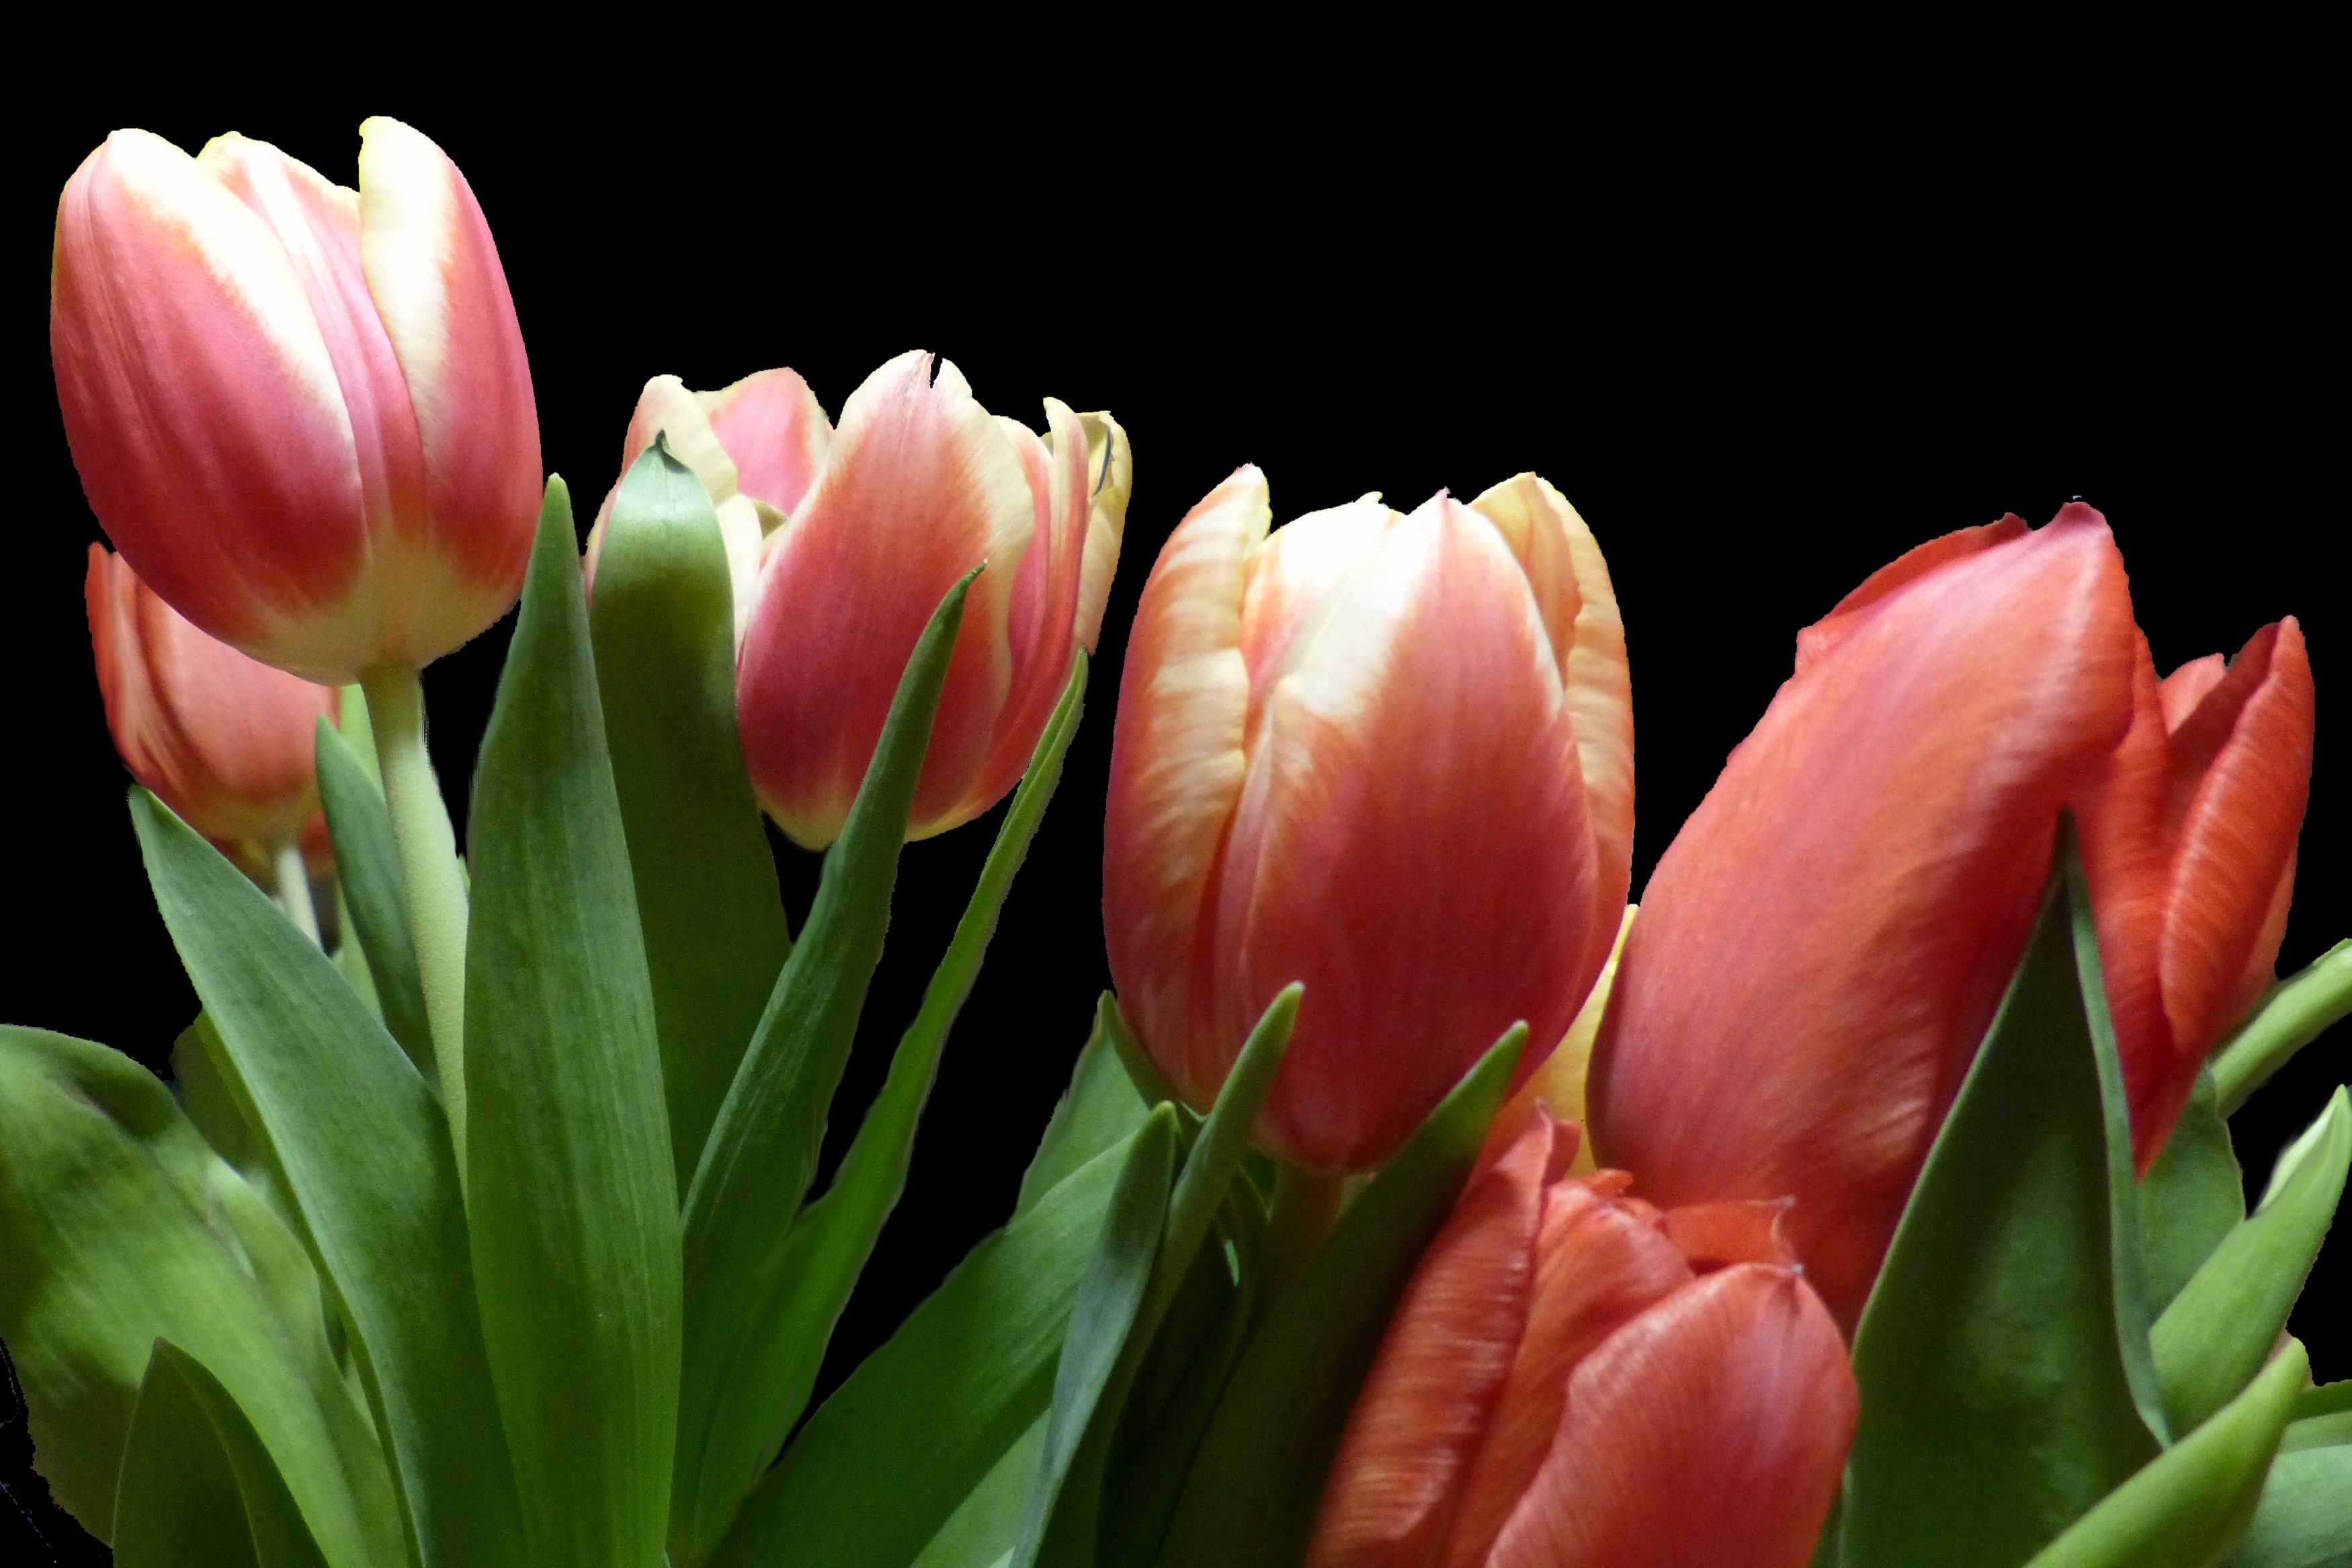
nature, plant, flower, petal, bloom, tulip, spring, flora, flowers, tulips, macro photography, flowering plant, lily family, plant stem, land plant